2022 Petrópolis floods

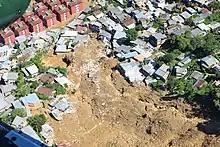
An example of the mudslides as viewed on 18 February

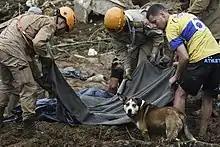
First responders in a rescue operation

On February 15, 2022, the city of Petrópolis received an unusually high amount of rain within three hours, . This was more than the prior 30 days combined, and the worst the city had seen since 1932. According to Cemaden, of the rain recorded during that day, was recorded between 4:20pm and 7:20pm. The climatological normal for the month of February was . It was the biggest storm in the history of Petrópolis, since measurements began in 1932. The previous record had occurred on August 20, 1952, when it rained in 24 hours.